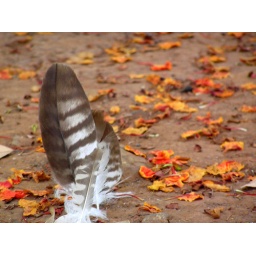
Found these feathers neatly arranged in row, rising from the ground like blades of grass